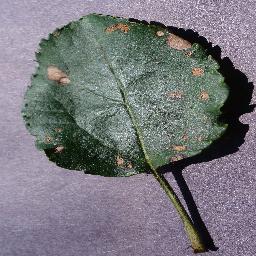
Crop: apple
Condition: black_rot